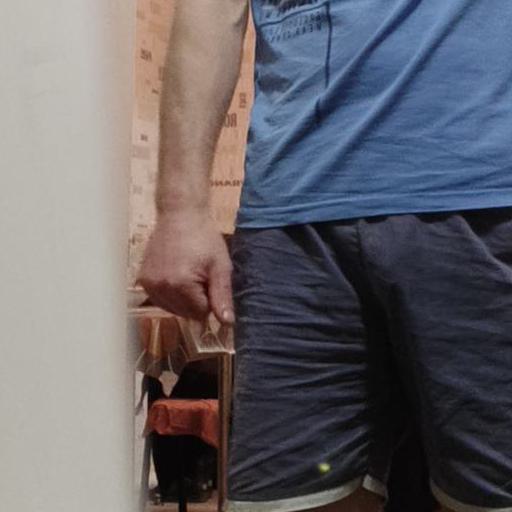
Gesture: no_gesture